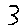
Label: 3